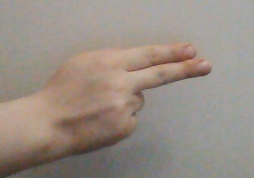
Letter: ain